Mashoof

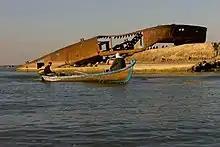
Fishermen travel along an irrigation channel in a mashoof in Basra Governorate

The mashoof dates back to ancient Sumer, 5,000 BCE. A mashoof was found in the ancient Sumerian city of Ur, and cylindrical reliefs from the Sumerian and Babylonian periods have been found depicting mashoofs (also pluralized mashāheef, مشاحيف, in Arabic).